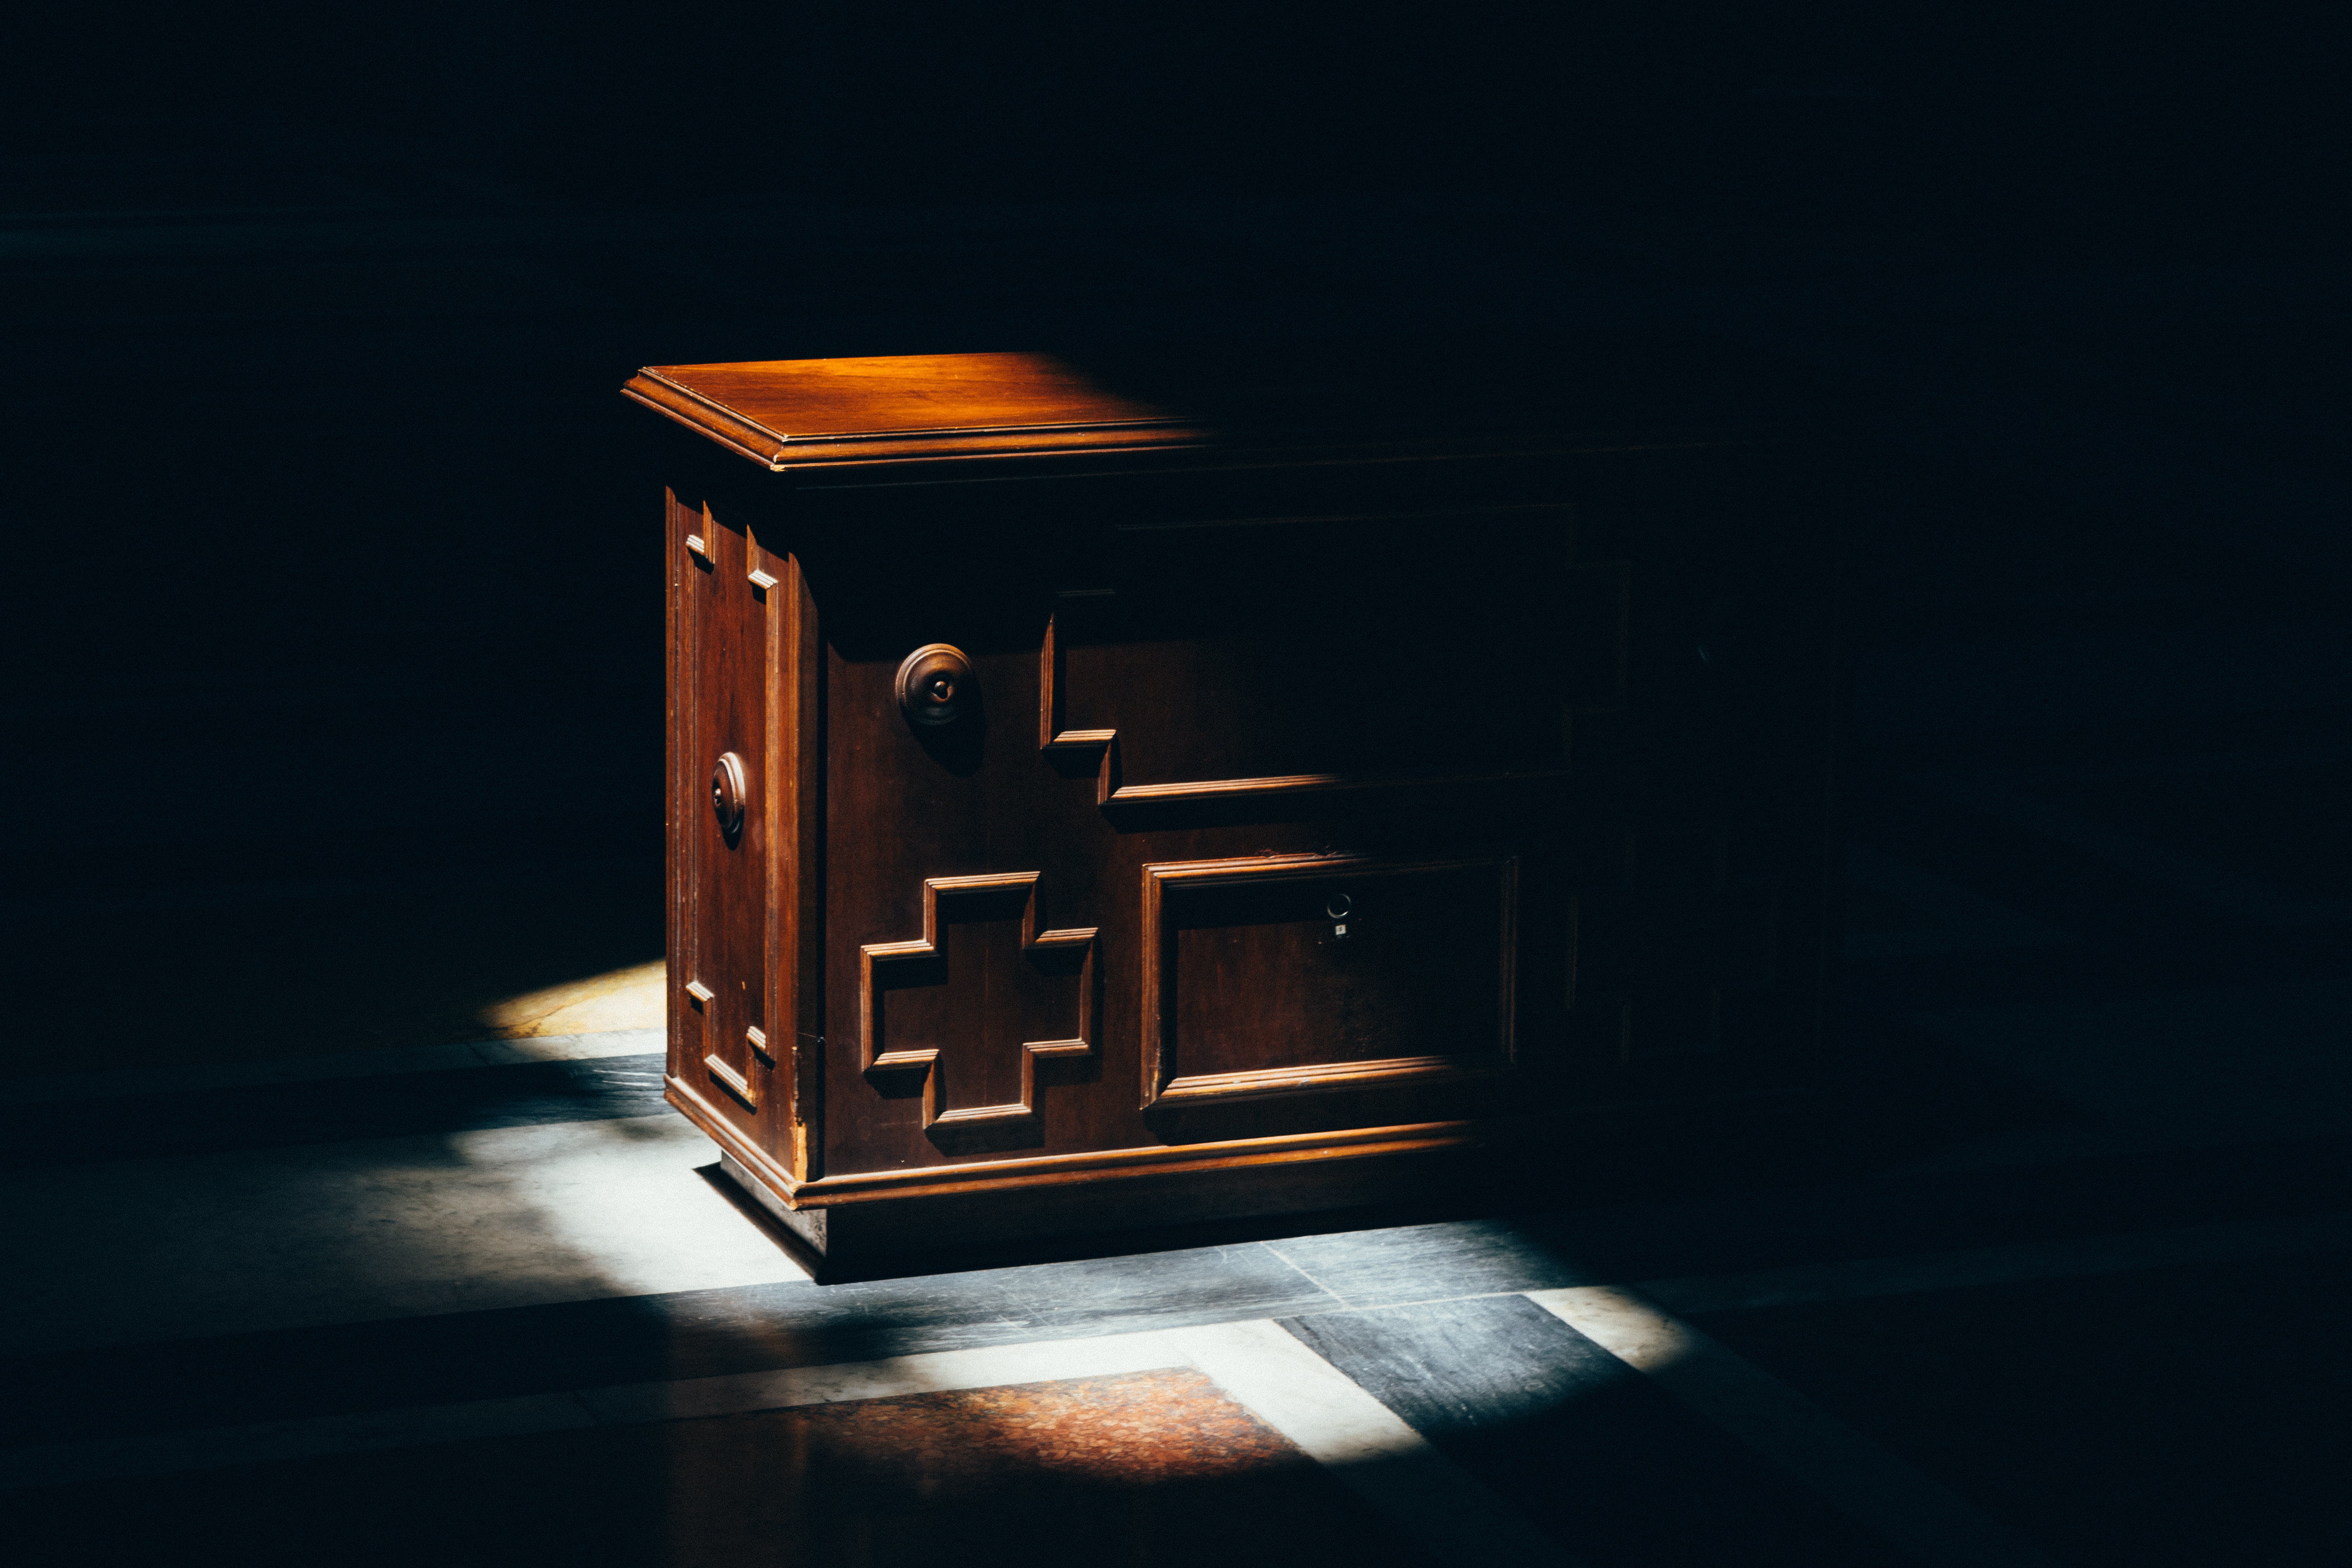
light, furniture, darkness, design, Material property, font, architecture, wood, night, still life photography